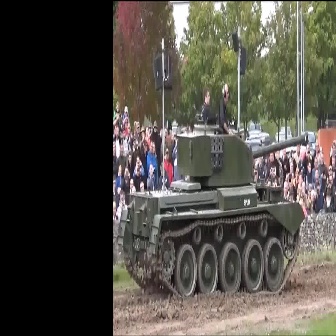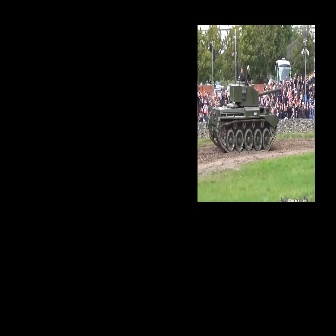
  Please identify the target specified by the bounding box [116,107,309,300] in the first image and locate it in the second image. Return the coordinates in [x_min,y_min,x_max,y_max] format.
Answer: [205,76,283,153]